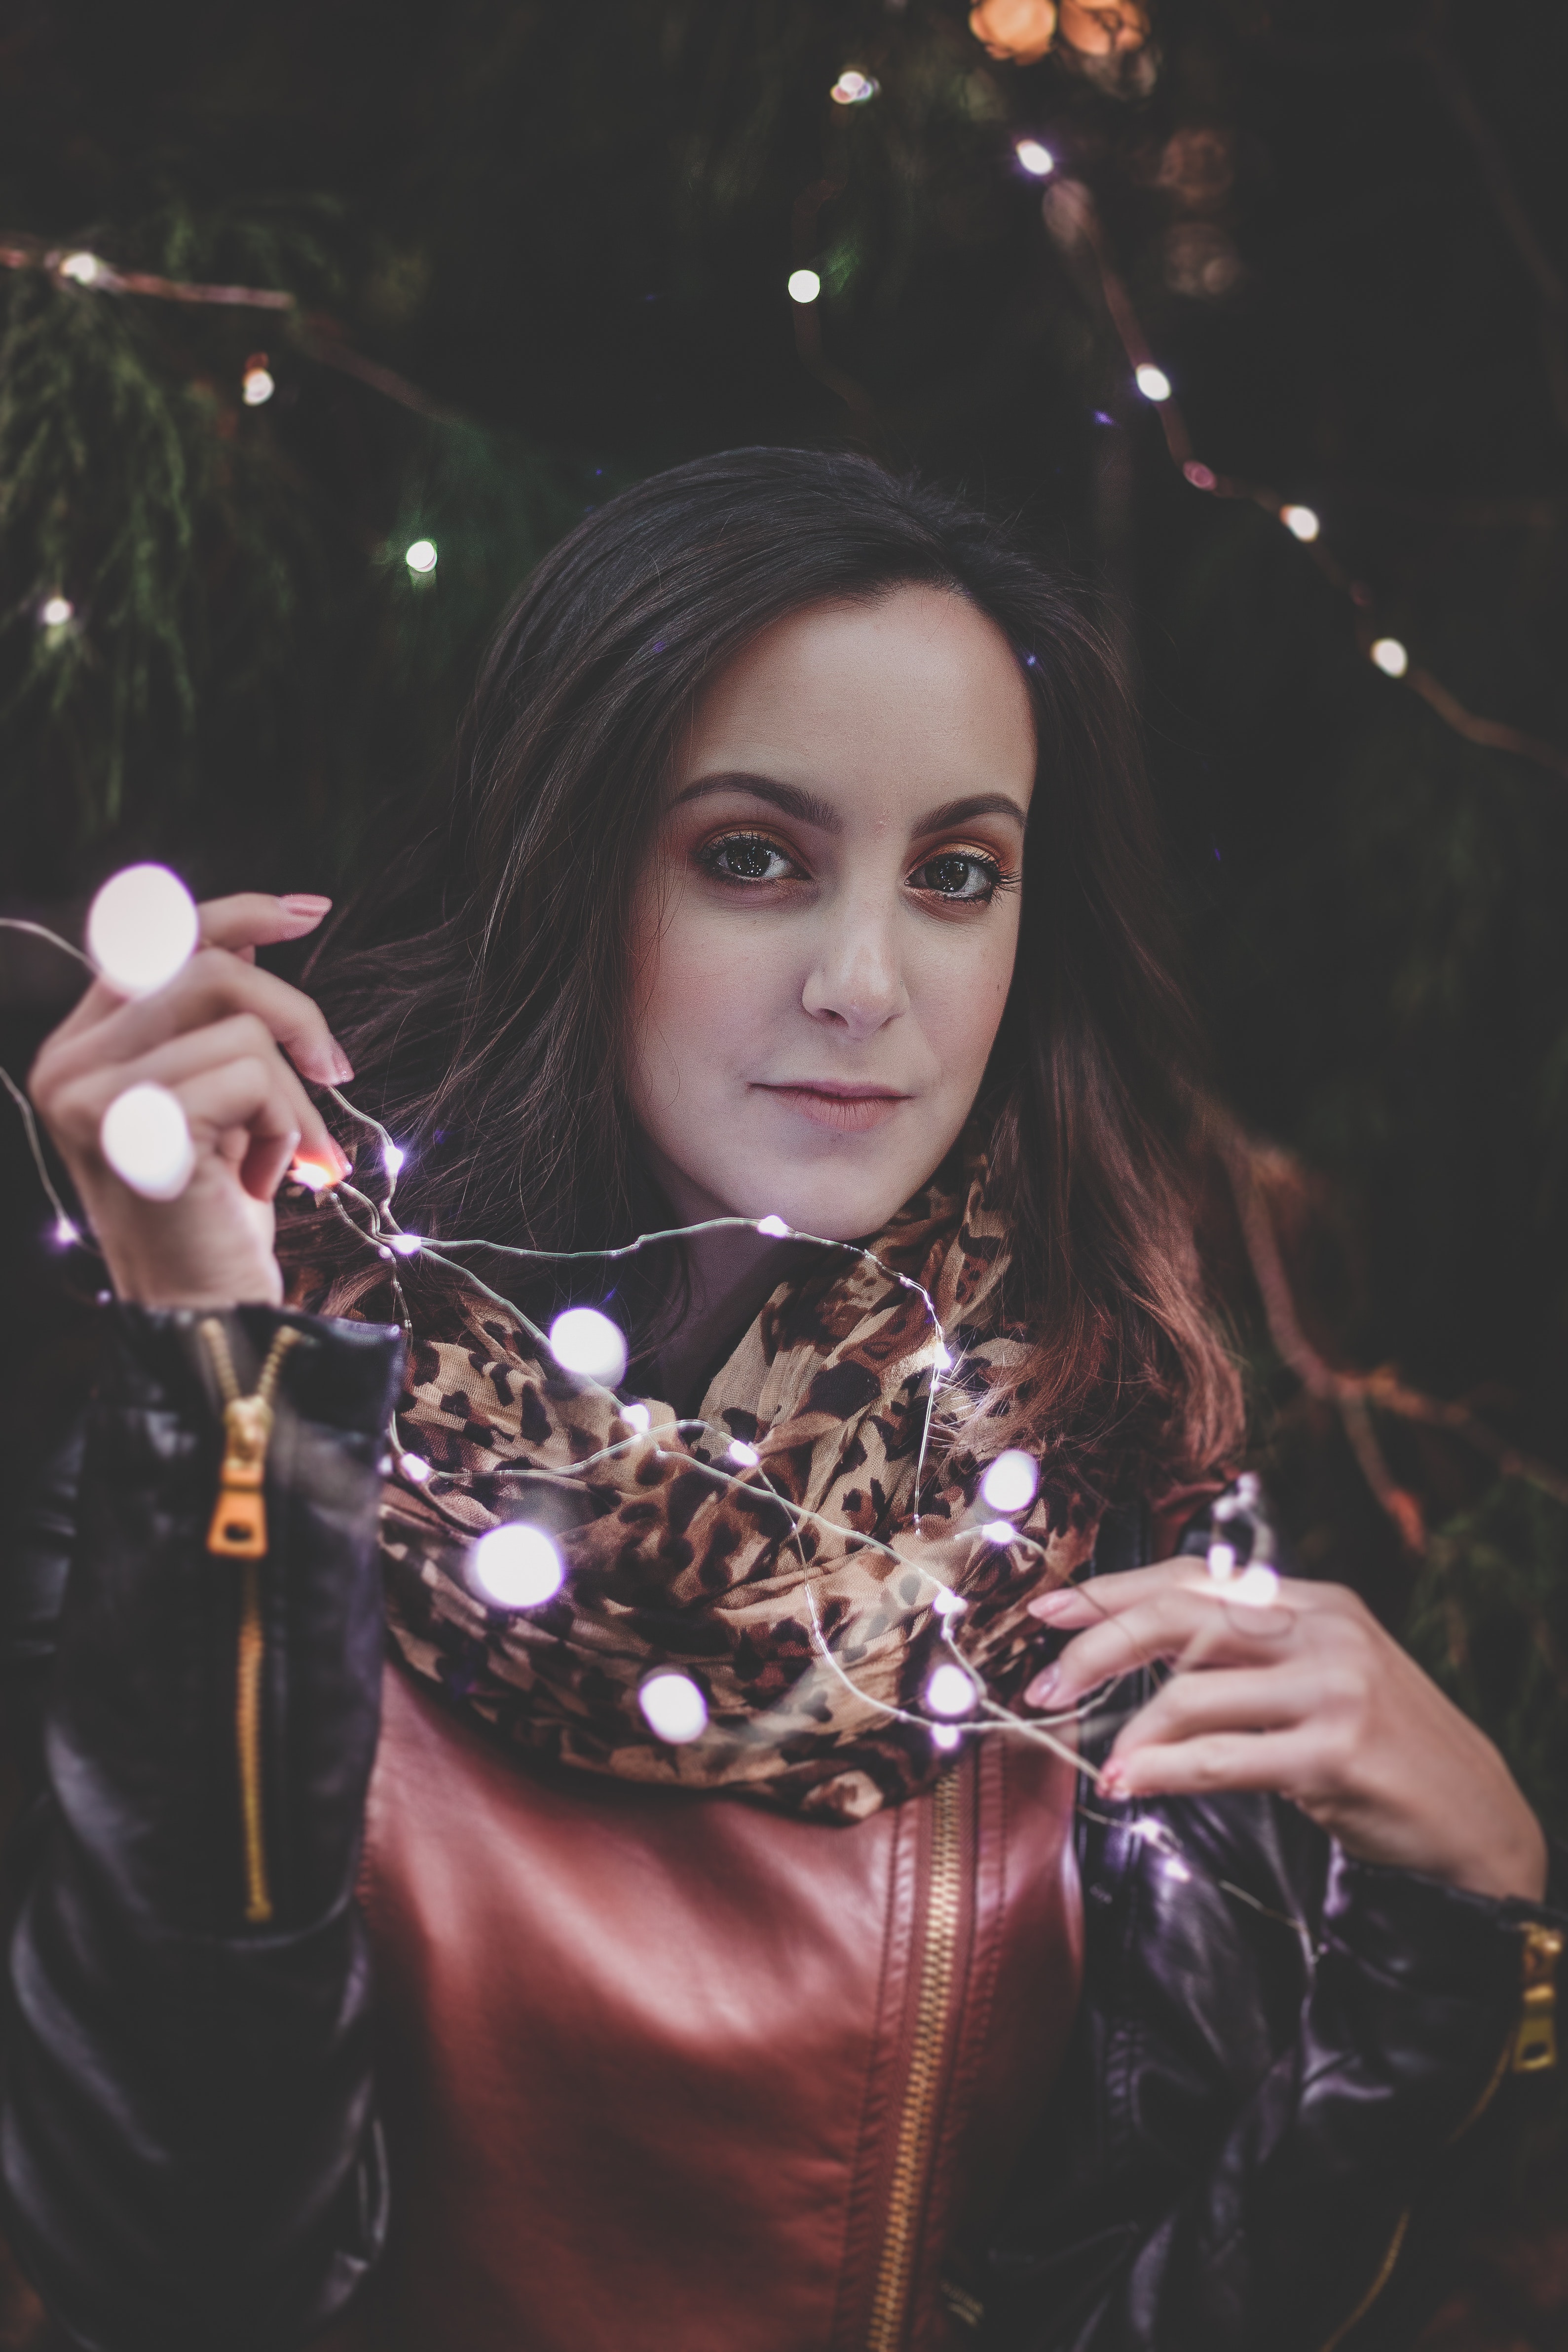
hair, beauty, lip, pink, hairstyle, fashion, long hair, eye, photography, black hair, cool, brown hair, textile, plant, flower, model, leather, fashion accessory, fashion design, portrait, photo shoot